Deane Keller (portraitist)

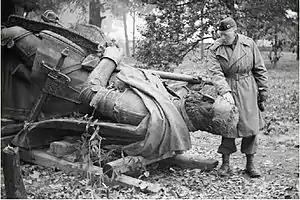
Keller with the Cosimo I de Medici statue, which was recovered in Poggio a Caiano, Italy

From 1943 to 1946, Keller served as an officer of the U.S. 5th Army in the Monuments, Fine Arts, and Archives program. Captain Keller was primarily responsible for the identification and transportation of artworks in Tuscany, Italy, the center of the Italian Renaissance and a major site of Nazi looting. He worked in Pisa and Florence, where Nazi troops had bombed churches, destroyed or dislocated public art, and seized paintings from museums including the Uffizi. As they were discovered during the invasion of Italy, Keller repatriated lost works, including Giambologna's statue of Cosimo I de Medici, a fixture of Florence's Piazza della Signoria. He also documented damage to buildings and murals across Tuscany, taking thousands of photographs with Charles Bernholz.